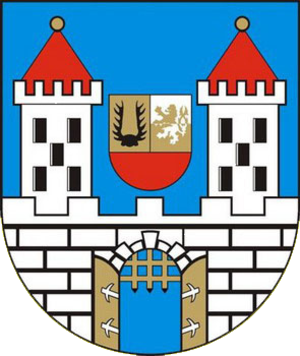
Hostouň est une ville du district de Domažlice, dans la région de Plzeň, en République tchèque. Sa population s'élevait à 1 336 habitants en 2017.